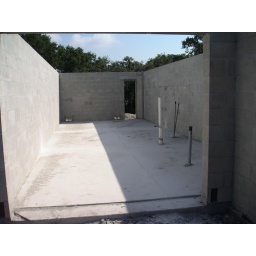
First floor going up &amp;amp; the river in the preserve.